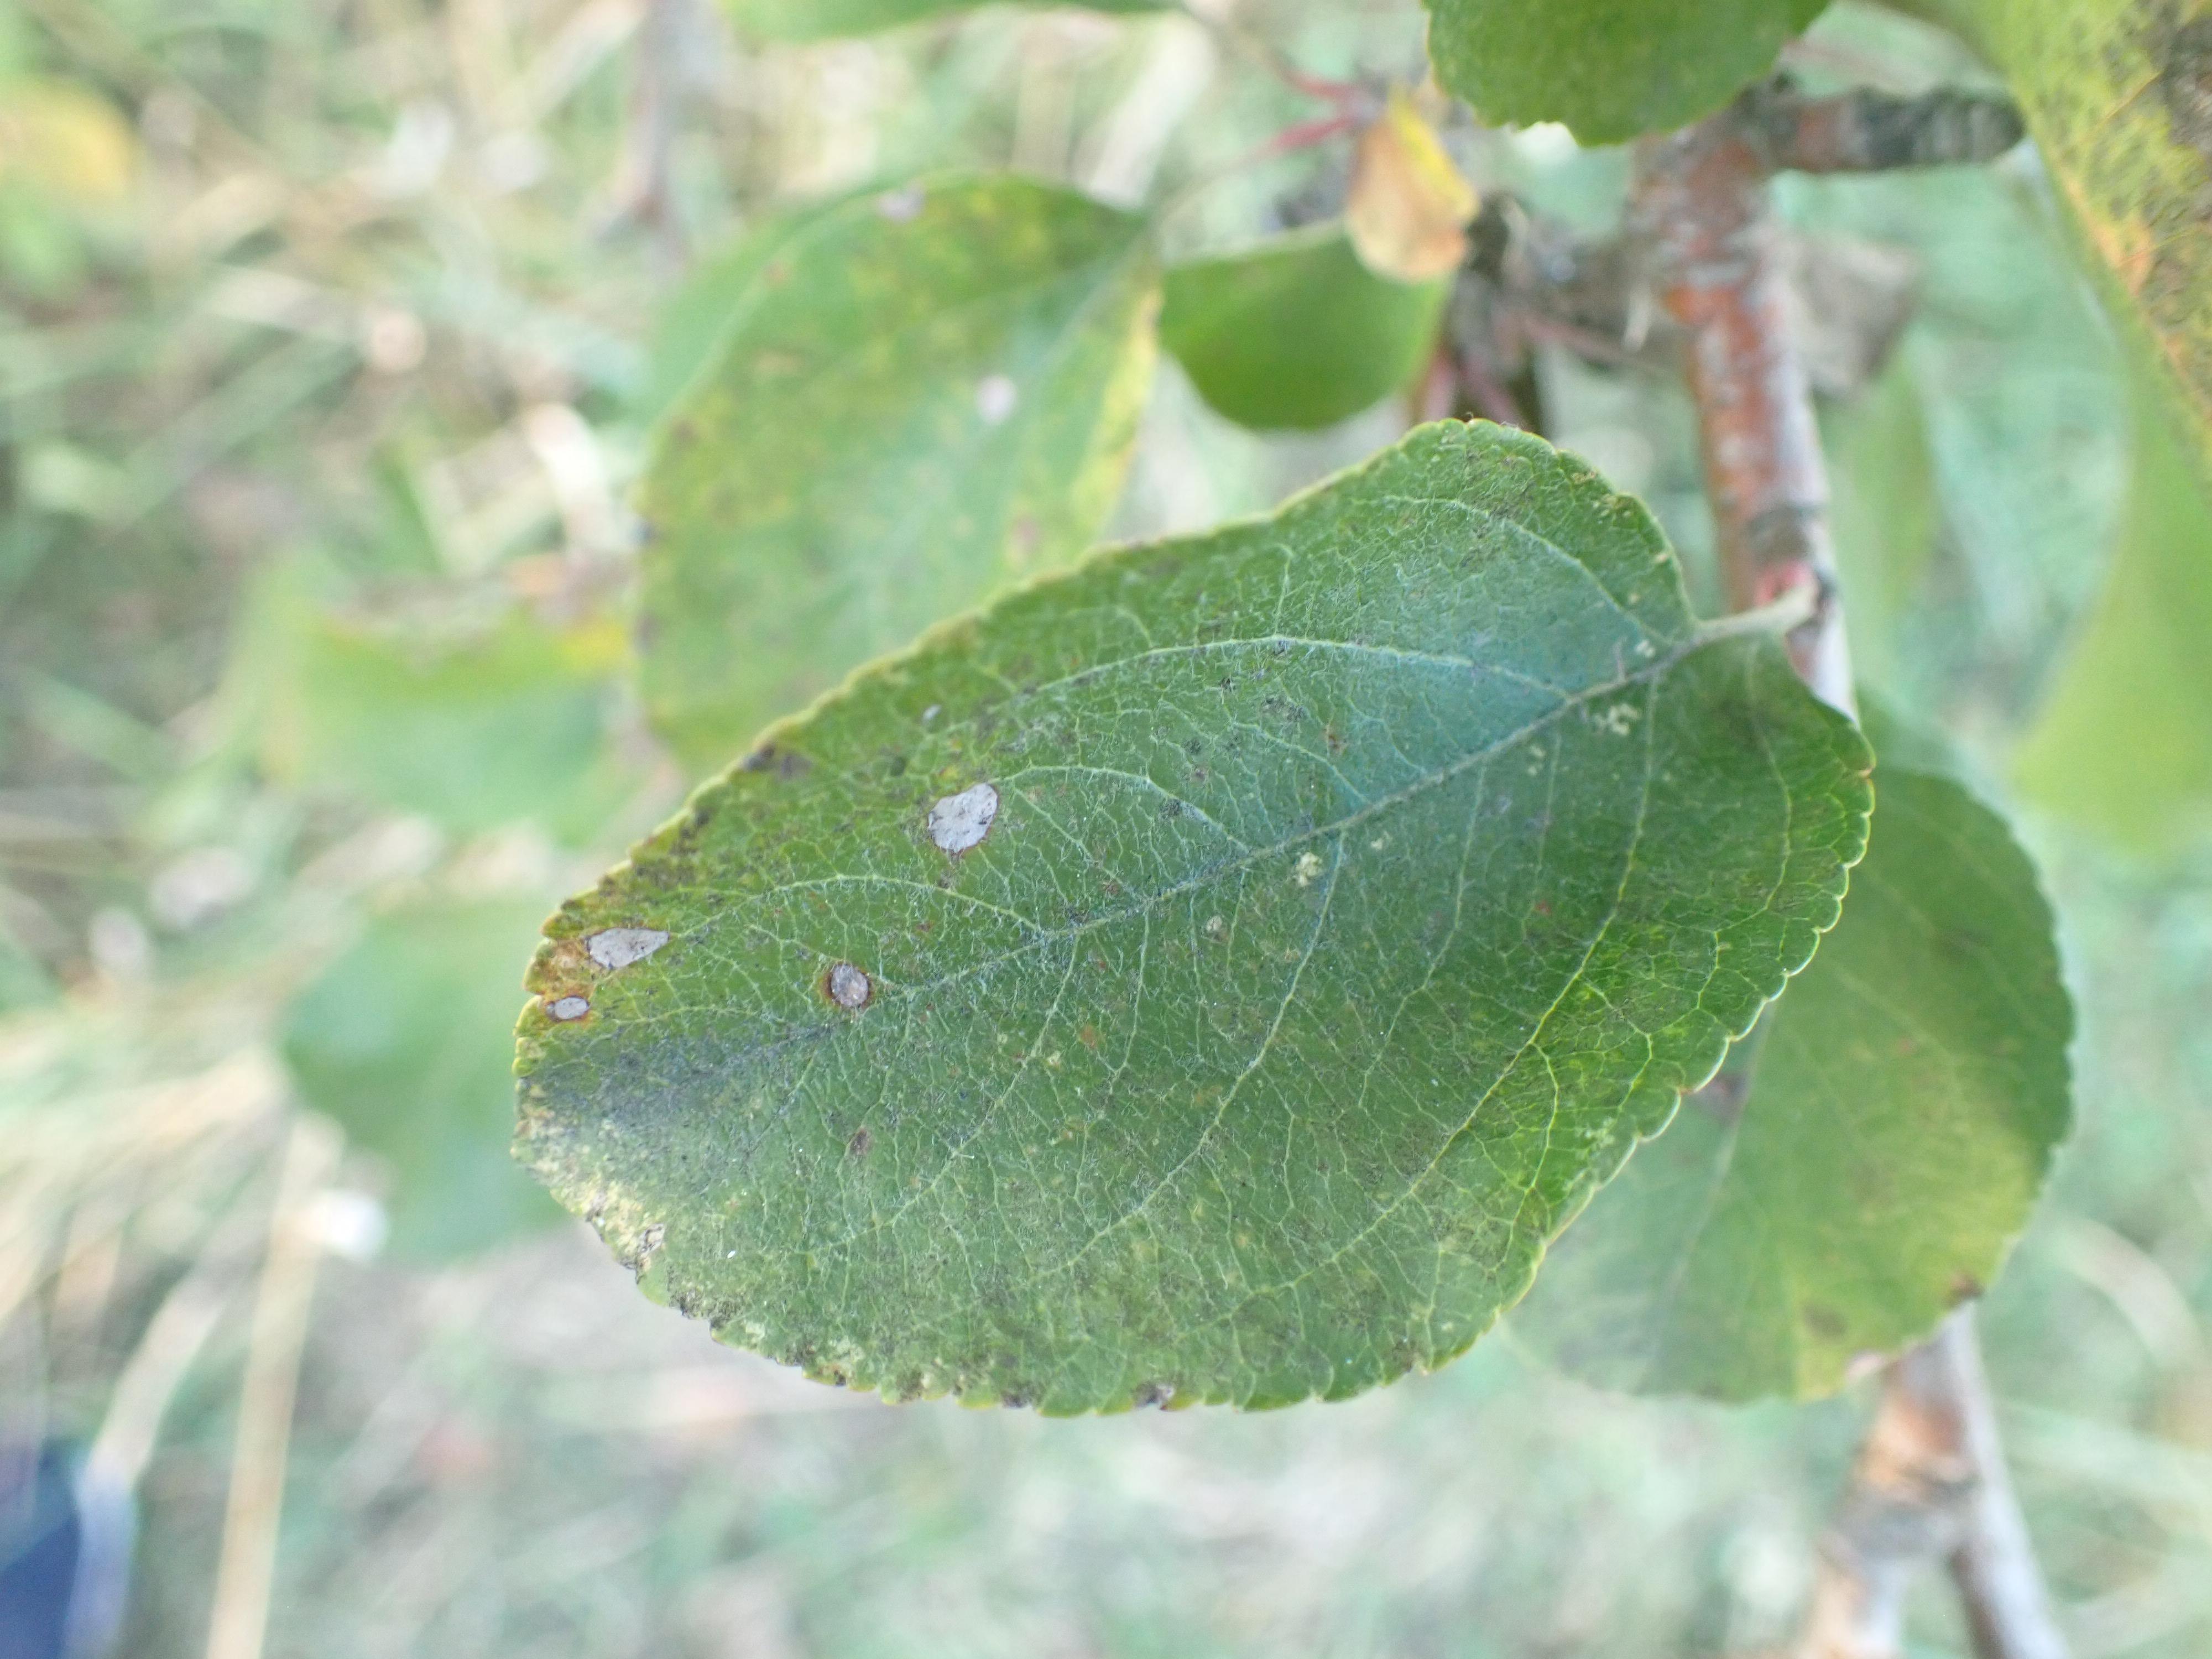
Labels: complex